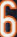
Number: 6